Black-capped parakeet

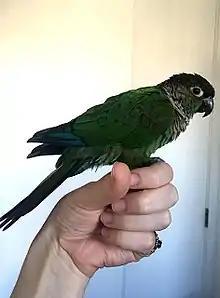
A green-cheeked/black-capped parakeet hybrid.

Known as the black capped conure in aviculture, it is known as the quietest of the conures. If they are bored or left alone for too long they can be loud. They are most active at dawn and dusk. They are sociable birds who require a lot of attention. They may be shy around new people, but their highly inquisitive nature often negates any shyness. To clean themselves and keep their feathers orderly black capped conures preen themselves. They may yawn after this to clear out their nasal passages. Conures often enjoy having their head scratched gently by their owners. They may indicate this by bowing their heads or rubbing against a hand.